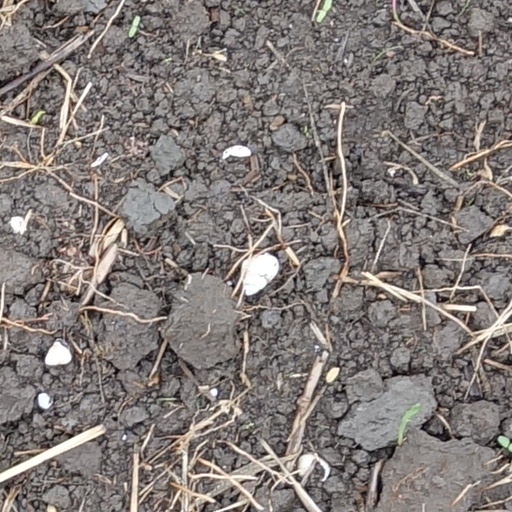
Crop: wheat